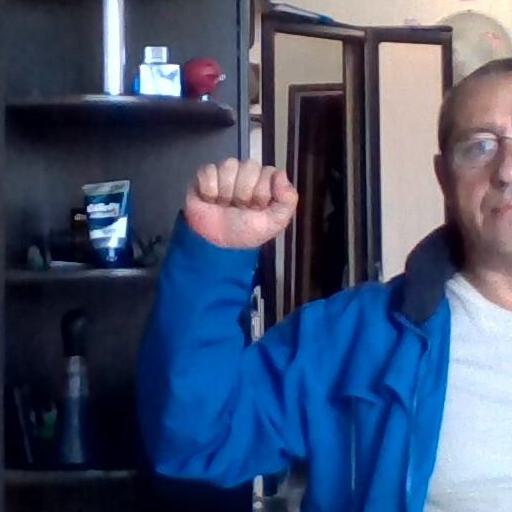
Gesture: fist